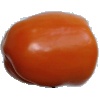
Label: orange_pepper